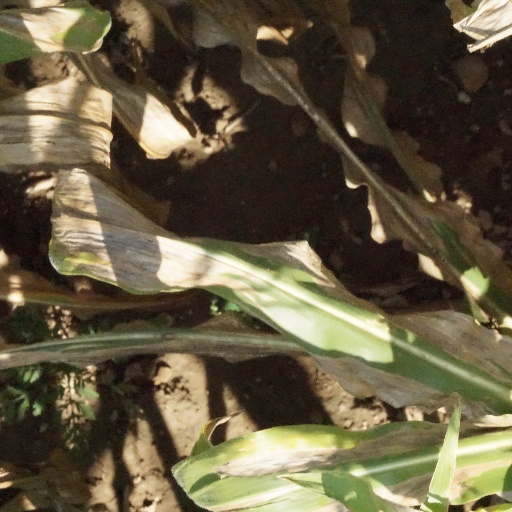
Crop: maize; corn